Festival Towers

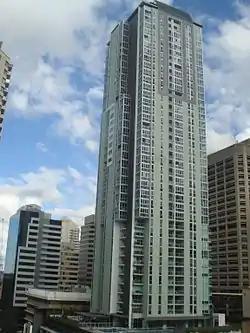
View of Festival Tower from the "Royal Albert Hotel"

Festival Towers is a skyscraper of apartment buildings located in Brisbane, Australia. It is situated on the corner of Albert and Charlotte Streets. The tower has a modern green facade with a vivid architectural stance.